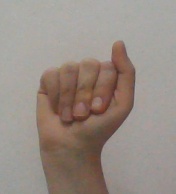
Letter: saad